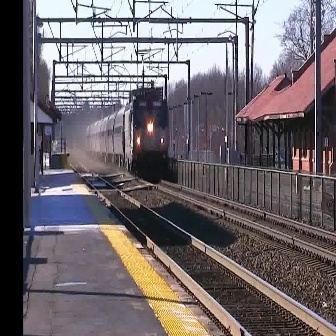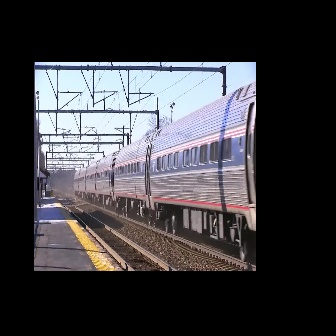
  Please identify the target specified by the bounding box [84,87,168,171] in the first image and locate it in the second image. Return the coordinates in [x_min,y_min,x_max,y_max] format.
Answer: [74,81,255,262]